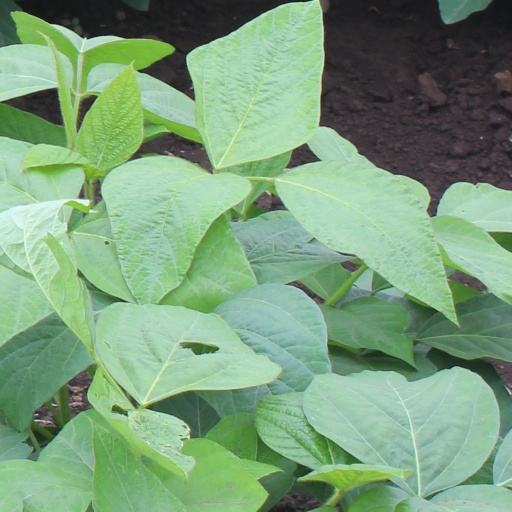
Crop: soybean